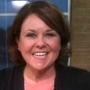
Age: 42